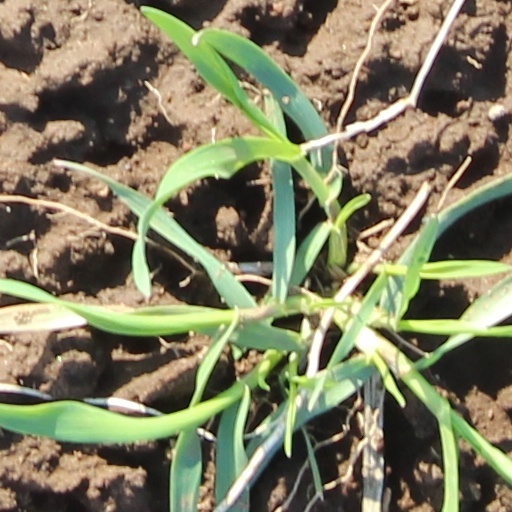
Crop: wheat